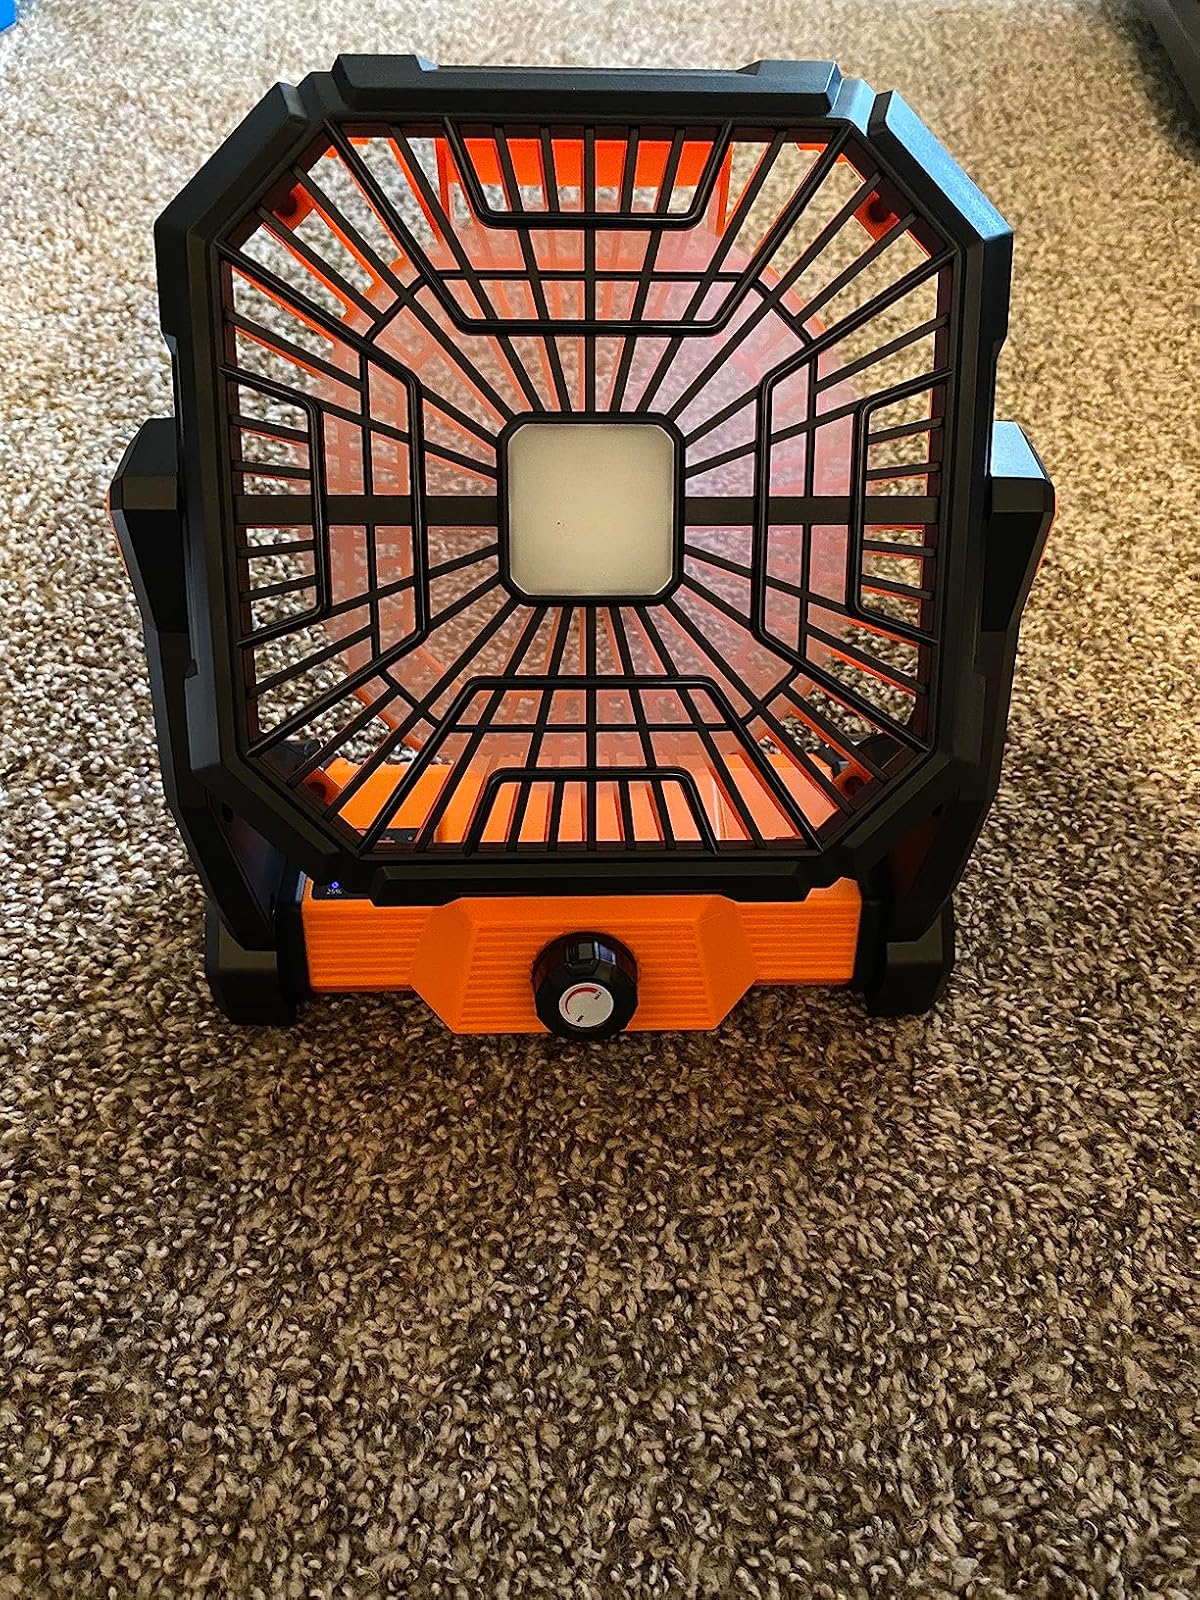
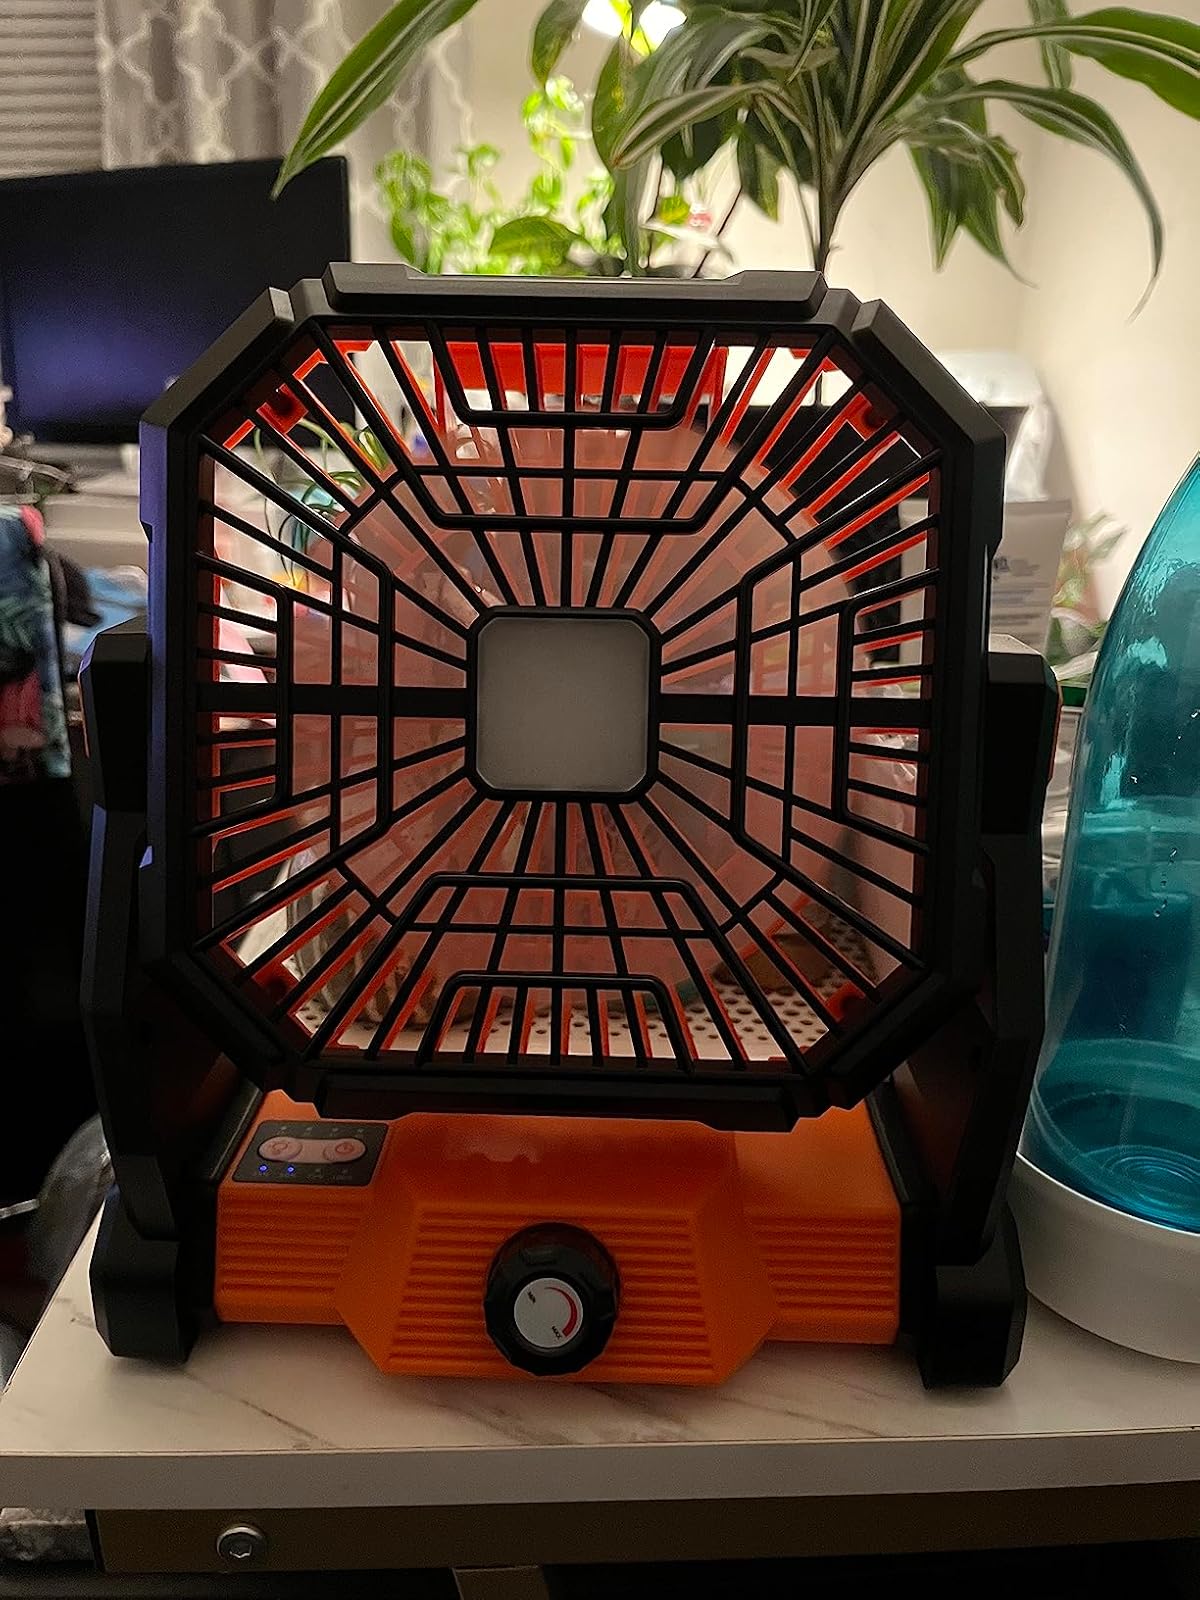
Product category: lantern
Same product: yes